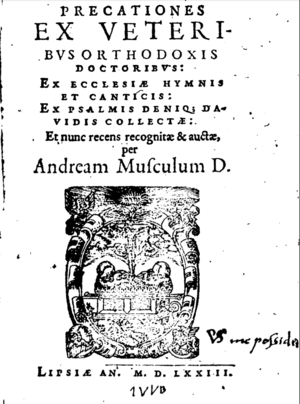
Precationes_Ex_Veteribus_Orthodoxis_Doctoribus - Musculus
Les Cantiones sacrae sont un recueil de quarante courts motets pour quatuor vocal et orgue, composés par Heinrich Schütz et publiés en 1625.